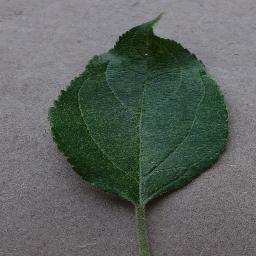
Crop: apple
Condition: healthy